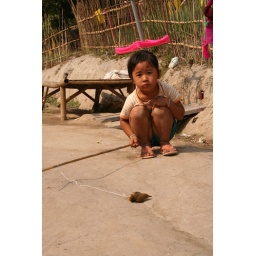
A little girl in the mountain village playing with her seemingly favorite toy - injured bird on a string.